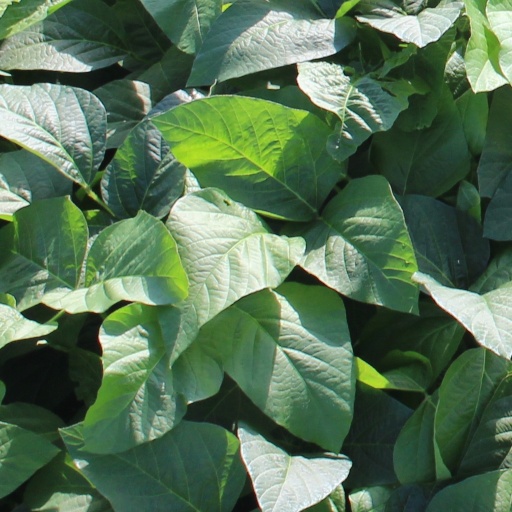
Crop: soybean